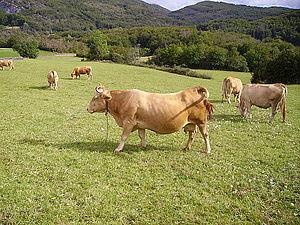
Vaches villardes de Lans
Corrençon-en-Vercors est une commune française située, géographiquement dans le massif du Vercors, administrativement dans le département de l'Isère, en région Auvergne-Rhône-Alpes et, autrefois rattachée à l'ancienne province du Dauphiné. Longtemps rattachée à la paroisse, puis au territoire communal de Villard-de-Lans, la commune est autonome depuis le XIXᵉ siècle et se situe en bout de la cluse dite des « Quatre Montagnes ».
La villard-de-lans, ou villarde, est une race bovine française originaire des alentours de la ville éponyme, dans le massif du Vercors. Cette vache à la robe froment unie a longtemps été utilisée pour les travaux agricoles, le lait et la viande, avant que la Seconde Guerre mondiale et la spécialisation des races bovines entraînent son déclin. La sauvegarde de la race est entreprise à partir de la fin des années 1970, et, aujourd'hui, les effectifs augmentent à nouveau lentement. Elle est principalement utilisée pour sa production laitière et fait partie des races autorisées pour la production du fromage AOC Bleu du Vercors-Sassenage.
Villard-de-Lans [vilaʁ.də.lɑ̃] est une commune française située, géographiquement dans le massif du Vercors, administrativement dans le département de l'Isère, en région Auvergne-Rhône-Alpes et, autrefois rattachée à l'ancienne province du Dauphiné.
Autrans-Méaudre en Vercors est, depuis le 1ᵉʳ janvier 2016, une commune nouvelle française située dans le département de l'Isère, en région Auvergne-Rhône-Alpes.
Le massif du Vercors est un massif montagneux des Préalpes, à cheval sur les départements français de l'Isère et de la Drôme, culminant à 2 341 mètres d'altitude au Grand Veymont. Sa nature géologique principalement calcaire offre un relief fait de falaises, de crêtes, de vaux, de gorges, plus complexe que le qualificatif de « plateau » pourrait le laisser supposer. De ce fait, il est divisé en plusieurs régions, géographiquement et historiquement distinctes : les Quatre Montagnes, les Coulmes, le Vercors Drômois, les Hauts-Plateaux et, en piémont, le Royans, la Gervanne, le Diois et le Trièves. Le surnom de « Forteresse » lui a par ailleurs été associé.